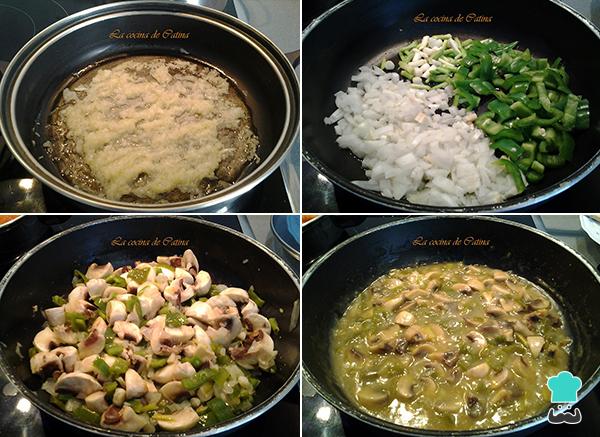
El primer paso para hacer estos volovanes de setas y queso es preparar los volovanes de hojaldre, estos se pueden elaborar en casa, pero yo he utilizado de los que se venden en supermercados y grandes superficies, ya que se evita bastante trabajo.Para empezar, hay que picar la cebolla muy fina y pocharla en una sartén con aceite junto con los dos ajos fileteados y el pimiento troceado, hasta que se ablanden. A continuación, añadir las setas limpias y troceadas. Sazonar con un poco de sal y pimienta y añadir la harina. Rehogarla unos minutos y añadir el vino y el caldo de carne. Cocerlo todo junto de 8 a 10 minutos hasta que se espese.Truco: Podemos utilizar caldo de pollo o caldo de verduras en vez de carne si lo preferimos.